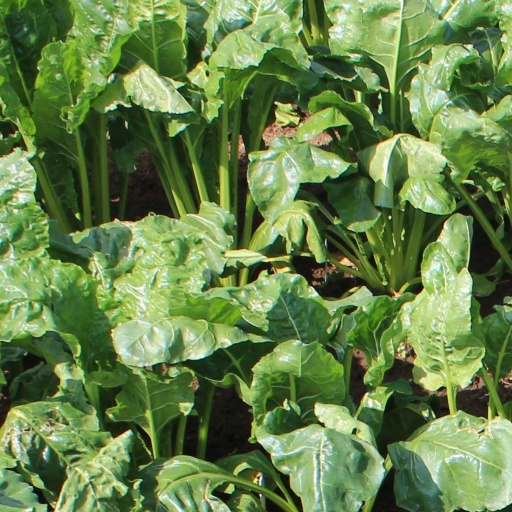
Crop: sugar beet